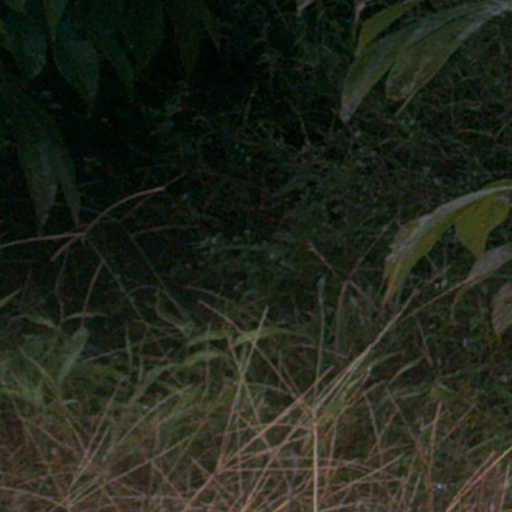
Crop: cassava